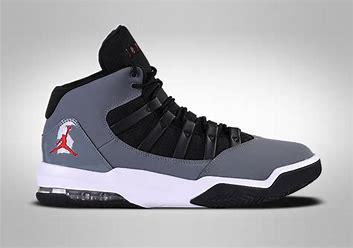
Brand: Jordan
Model: Max Aura 5